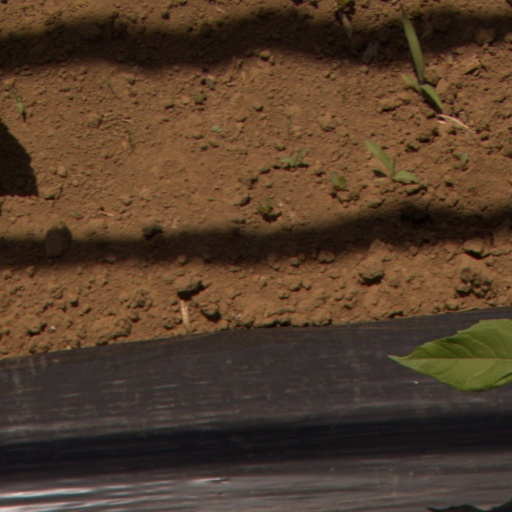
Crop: Jerusalem artichoke